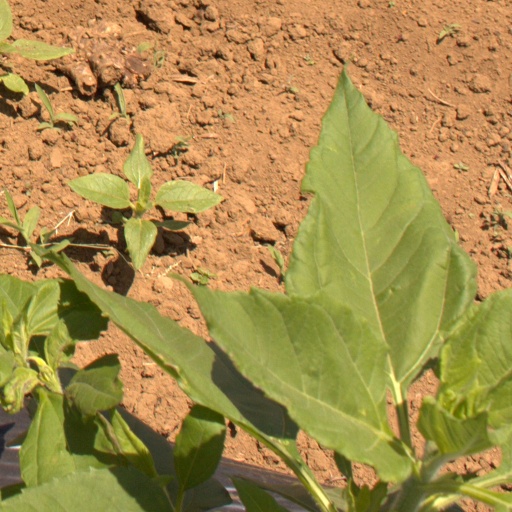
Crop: Jerusalem artichoke